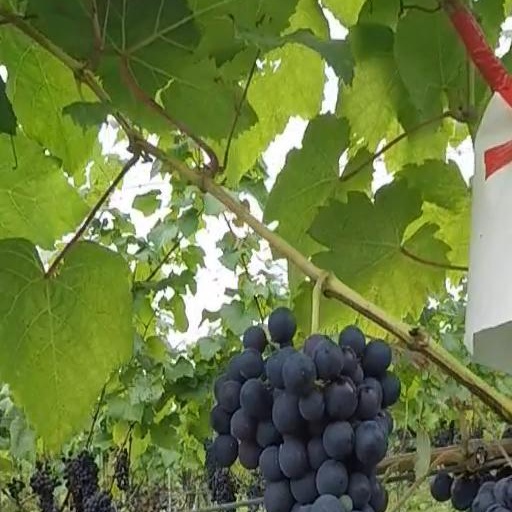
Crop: grape